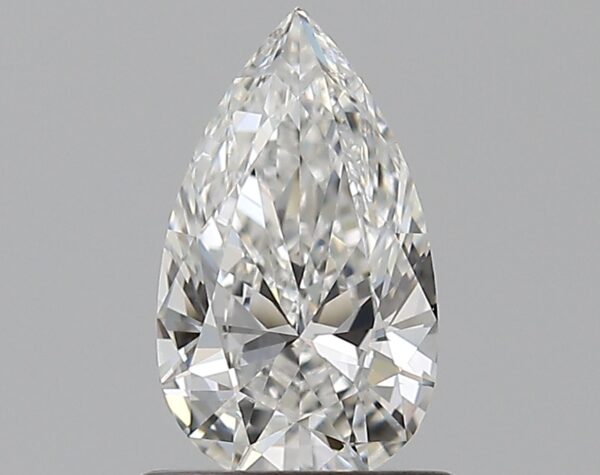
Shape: pear
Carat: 0.7
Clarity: VS1
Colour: F
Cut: EX
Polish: VG
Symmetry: VG
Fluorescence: N
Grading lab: GIA
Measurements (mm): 8.3 x 4.84 x 2.86